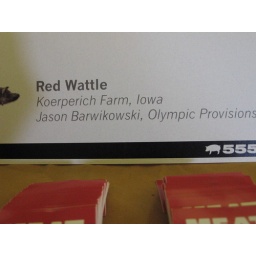
Cochon 555 - 2010 JB koerperich farm in IA red wattle sign